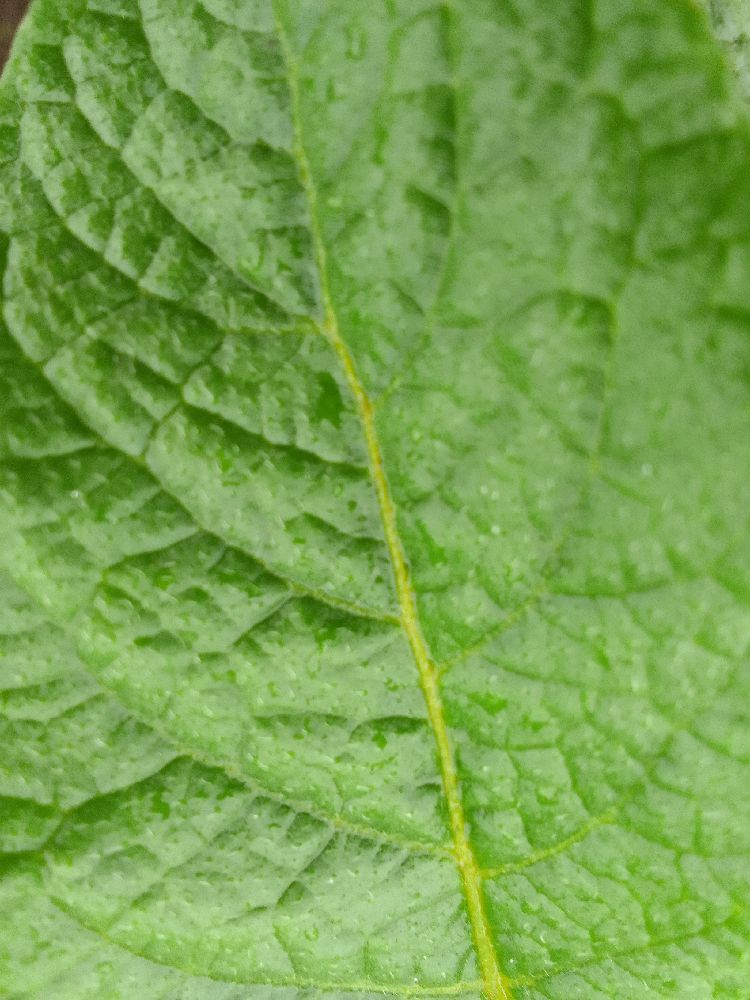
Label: Healthy